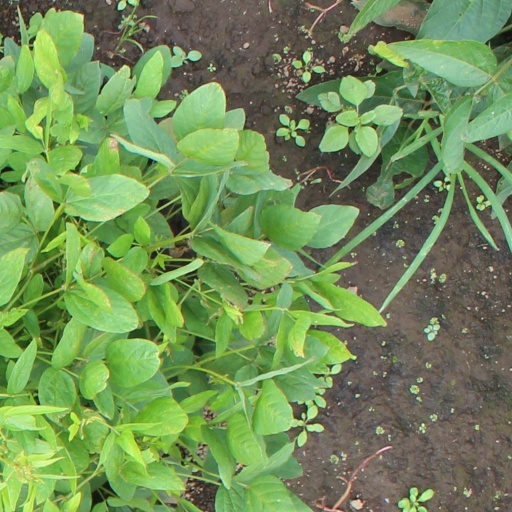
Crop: soybean